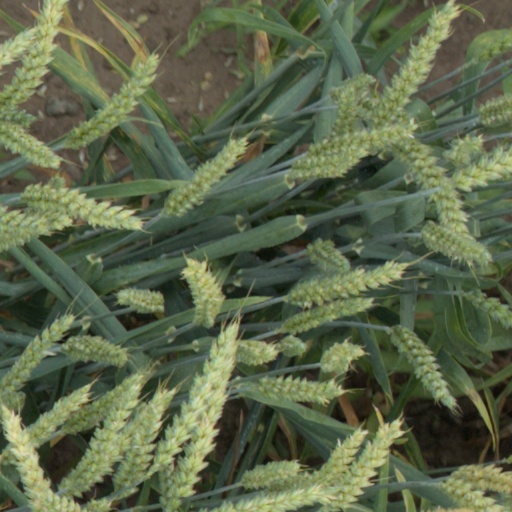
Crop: wheat